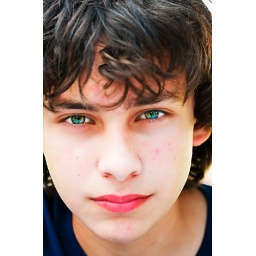
my blue camping chair is reflected in his eyes.